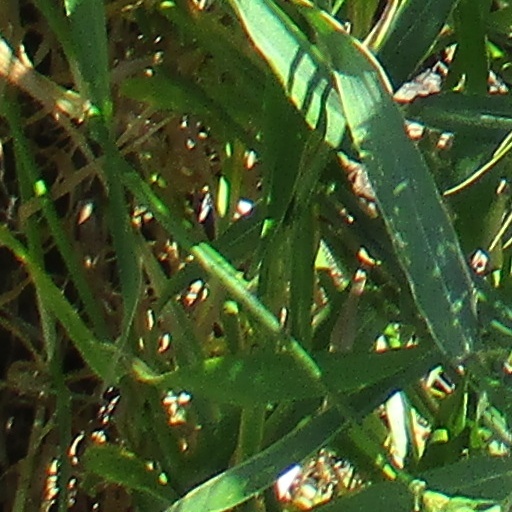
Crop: wheat